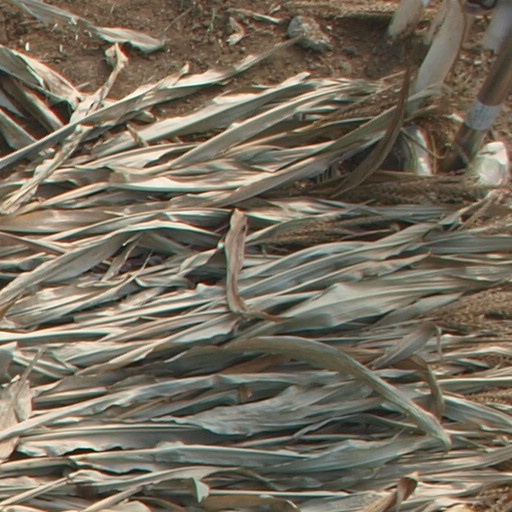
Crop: maize; corn